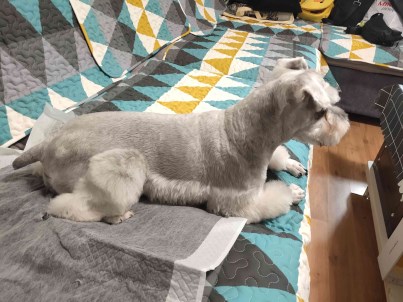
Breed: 2342-n000102-miniature_schnauzer